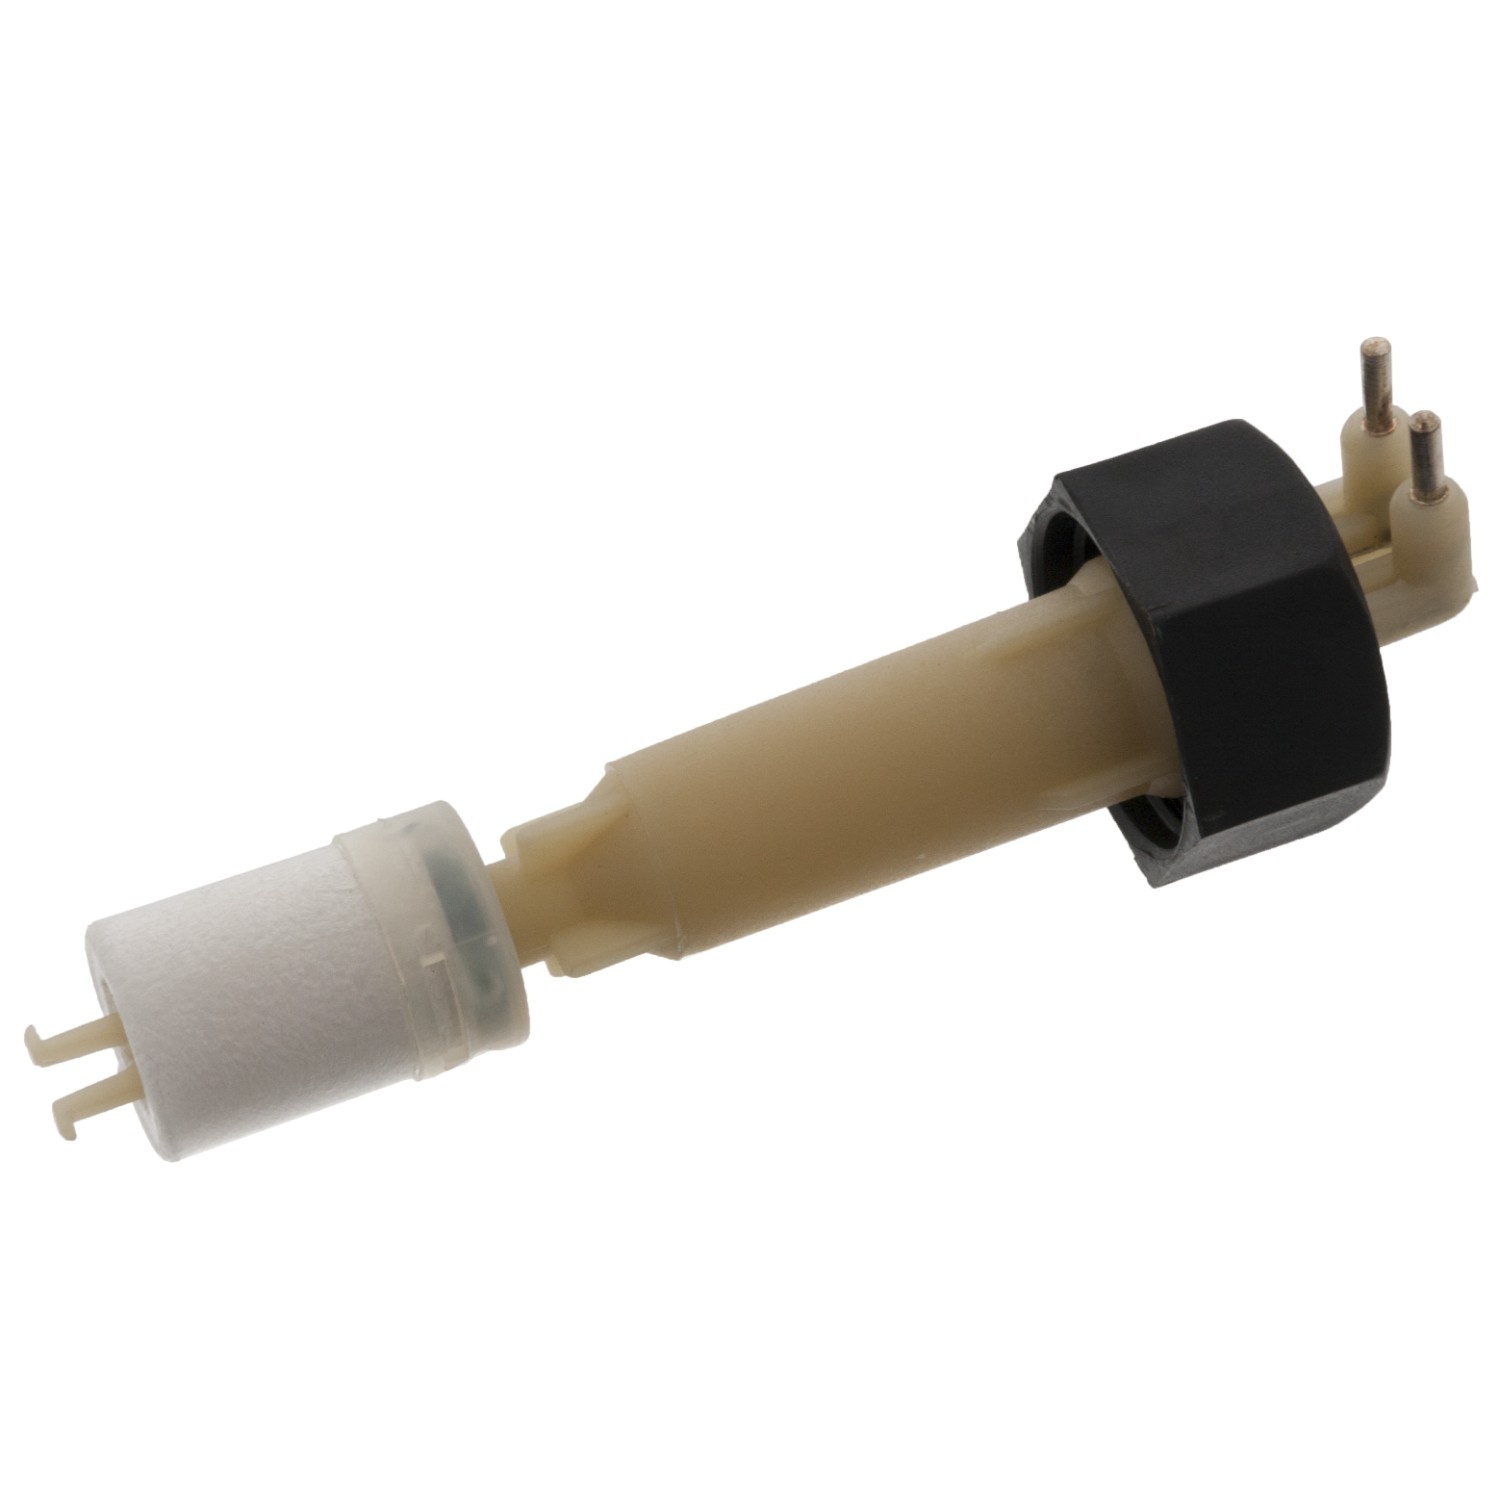
Febi 01789 Engine Coolant Level Sensor
Brand: Febi
Category: Vehicles & Parts > Vehicle Parts & Accessories > Motor Vehicle Parts > Motor Vehicle Sensors & Gauges > Coolant Temperature Sensors